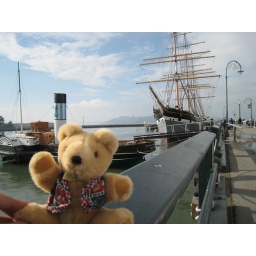
you can sort of see the golden gate bridge in San Francisco